Wind Telecomunicazioni

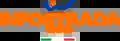
Infostrada

Infostrada S.p.A., more commonly known as Wind Infostrada, was the subsidiary of Wind Telecomunicazioni S.p.A. that dealt with its fixed-line telephony services, xDSL and optical fiber.